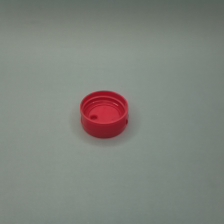
Color: red/orange/pink/fuchsia/brown
Cap type: flip-top cap